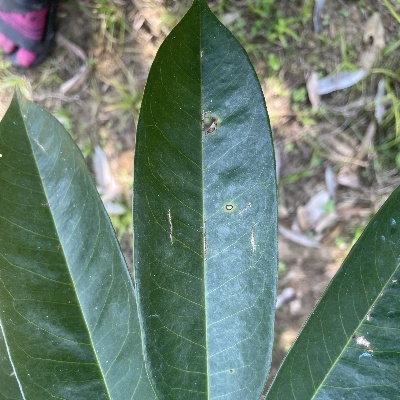
Label: Leaf_Phomopsis